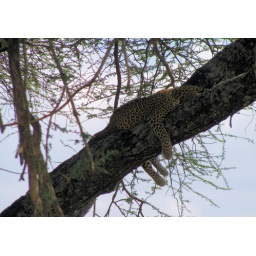
Leopard sleeping in tree